Breton Chasseurs

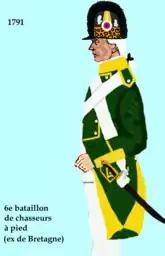
Regimental uniform after the 1791 provisional regulations, showing the new casque helmet.

On 1 April 1791, provisional regulations were announced following the initial stages of the French Revolution, and the regiment renamed as the 6th Battalion of Chasseurs (Bretons) "(6ème Bataillon de Chasseurs (Bretons))", but they continued to be known as their former title until 1792. In addition to the new title, the regiment adopted a new uniform; peak casque, with stiff black horsehair crest and mock leopard skin turban casque, yellow turnbacks, dark green jacket, dark green breeches, dark green gaiters, black boots, dark green pockets, yellow trimmed dark green pockets, yellow trimmed dark green cuffs, yellow cuff flaps, and white buttons.